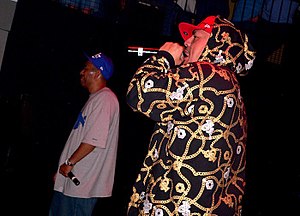
The Beatnuts
The Beatnuts er et Hip hop-producer team fra USA.